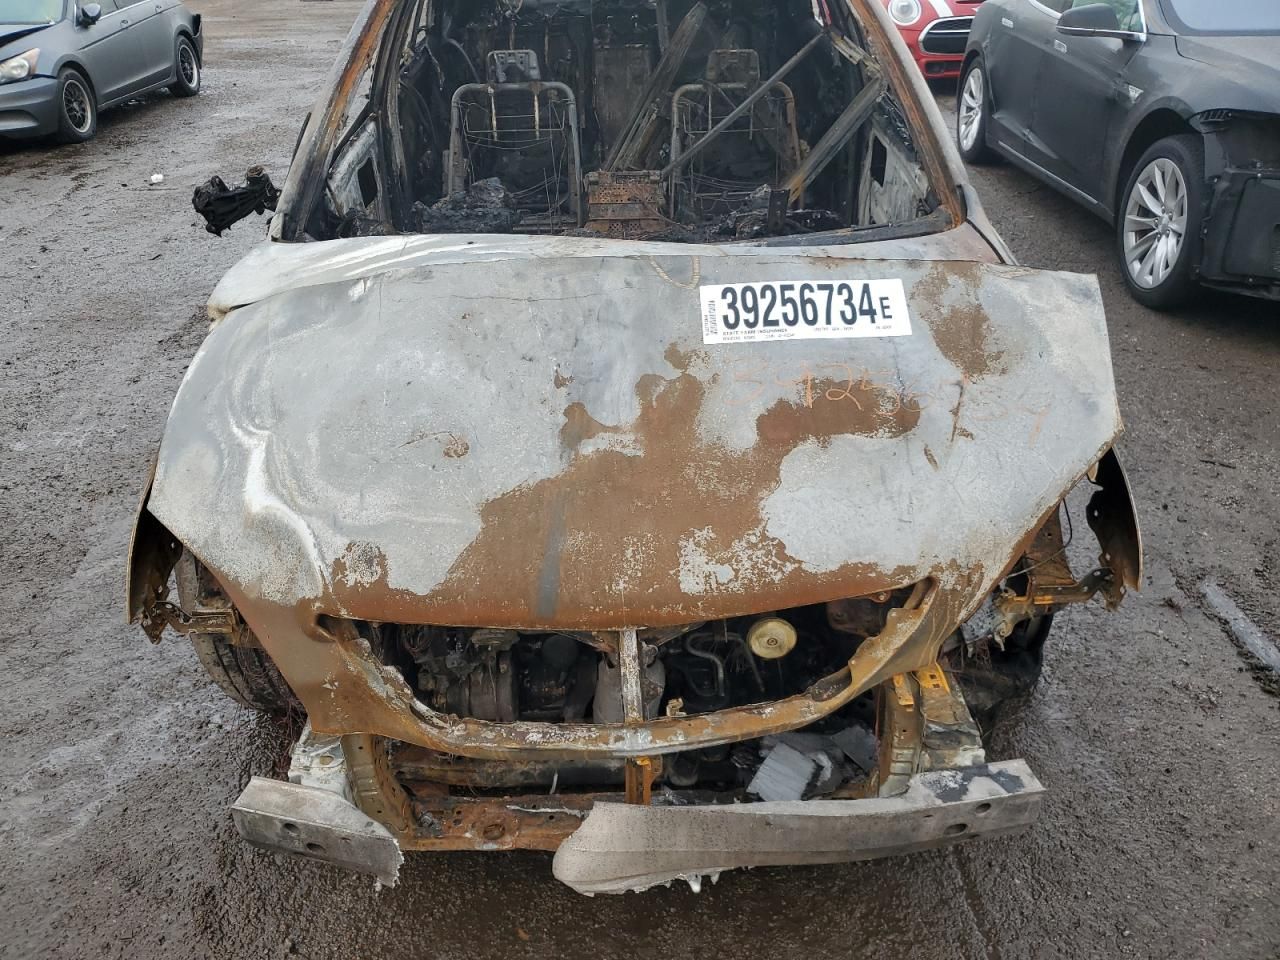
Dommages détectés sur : plaque d'immatriculation avant, porte arrière droite, porte arrière gauche, aile arrière droite, aile arrière gauche, feu arrière droit, feu arrière gauche, plaque d'immatriculation arrière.
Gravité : mineur